The Propeller Group

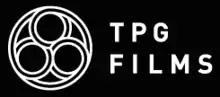
TPG Films, The Propeller Group's second identity, functions as a full-service video production company.

The Propeller Group also functions as the full-service video production company TPG Films. In addition to making music videos for Vietnamese pop singers Thanh Bui, Hoàng Thùy Linh, Minh Hằng, Hồ Ngọc Hà, Phương Vy, Anh Khang, Liêu Anh Tuấn, and the occasional commercials, TPG Films has collaborated with Vietnamese American artist Dinh Q. Lê on multimedia installation projects. They also regularly team up with Danish art collective Superflex, co-producing short films and video installations." "The distinction between The Propeller Group and TPG Films reflects the shifting relations between art and commerce.